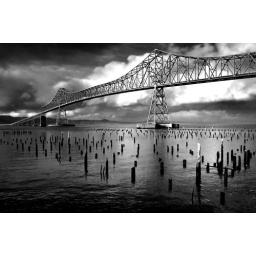
bridge in black and white